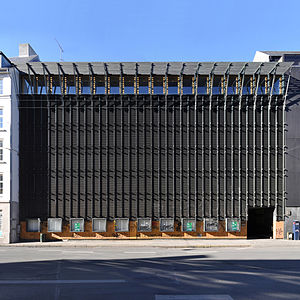
Hans Christian Hansen (arkitekt)
Transformerstation, Bremerholm